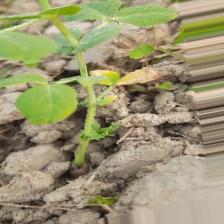
Label: Ascochyta blight